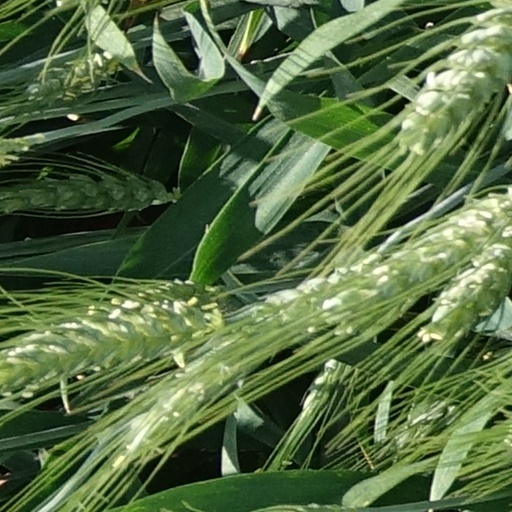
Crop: wheat